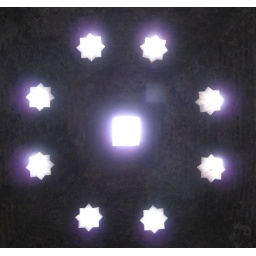
In a bath house open as a museum in Granada